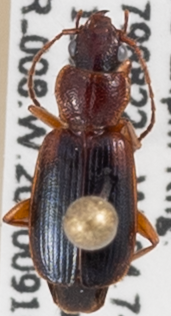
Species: Cymindis planipennis
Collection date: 2020-09-16
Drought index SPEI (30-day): -0.71
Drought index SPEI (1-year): -1.01
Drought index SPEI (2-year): -0.17